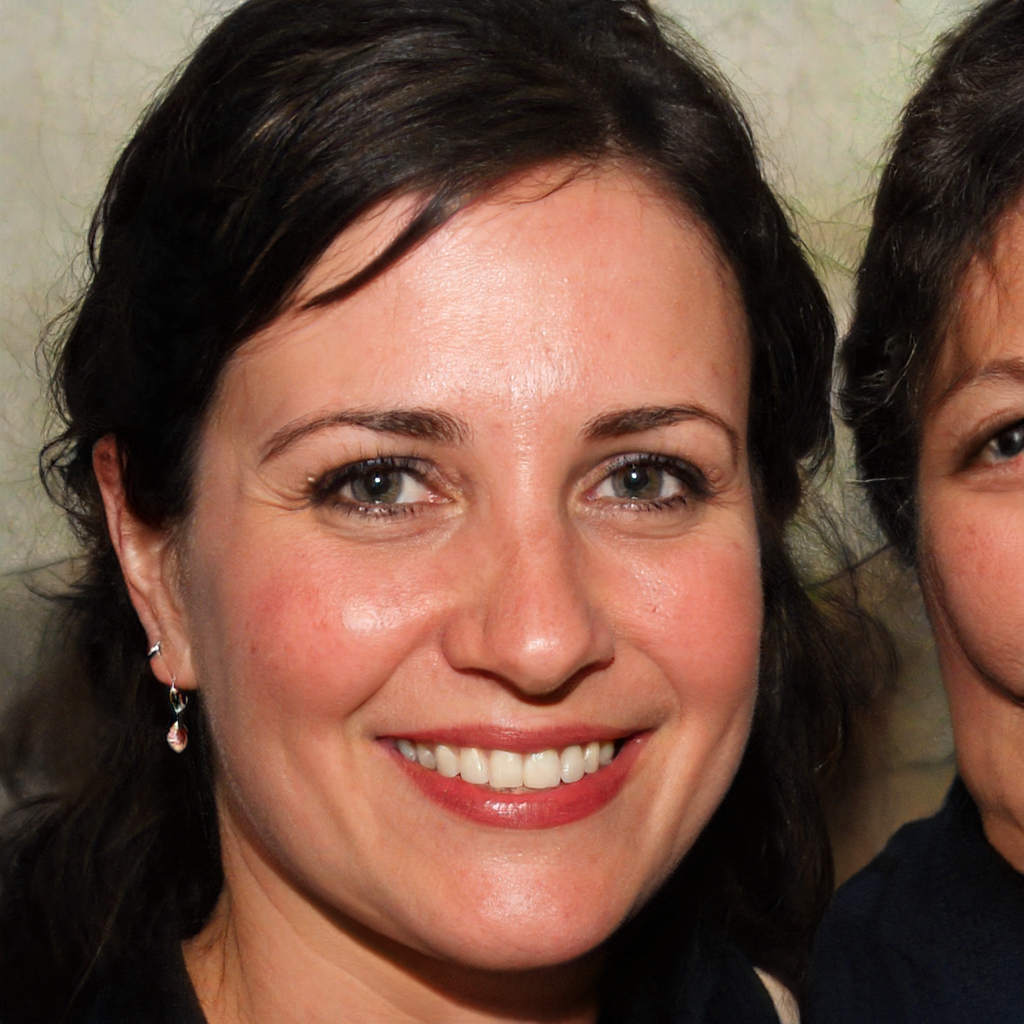
Gender: Female